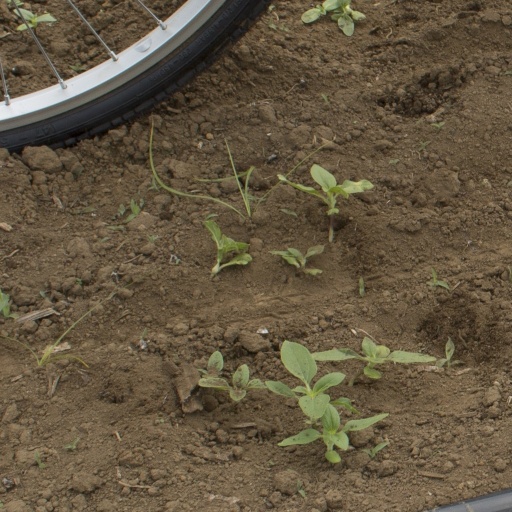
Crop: Jerusalem artichoke